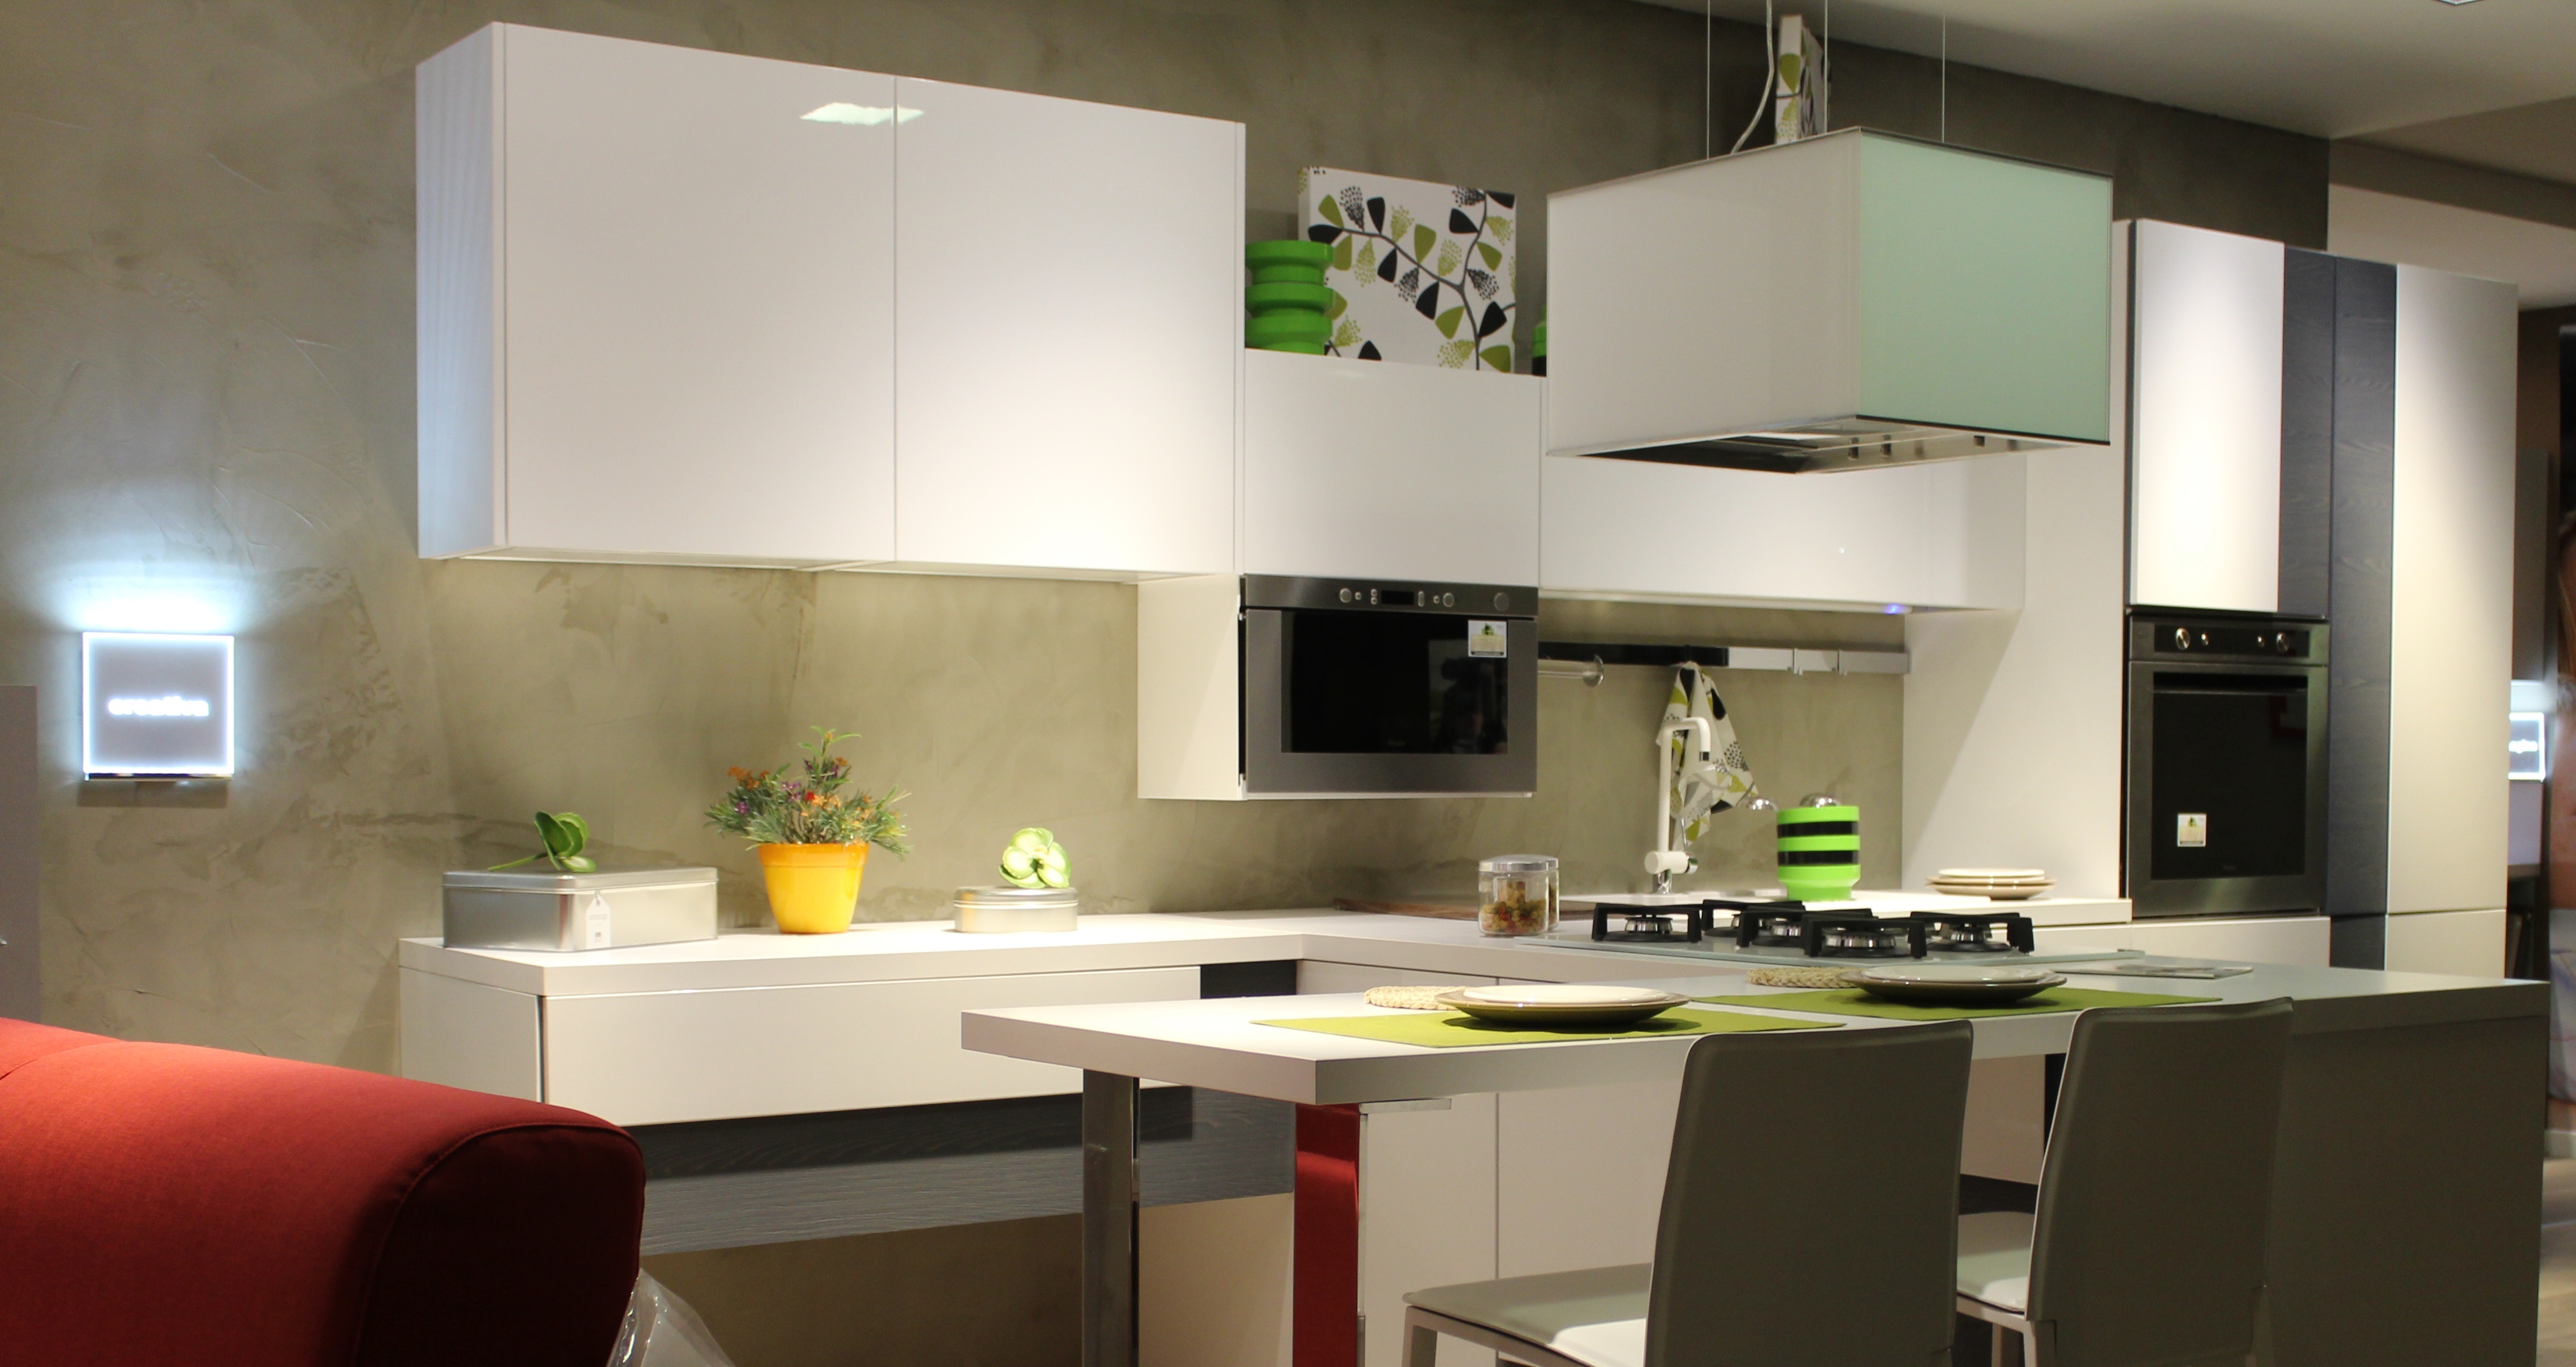
house, floor, interior, home, kitchen, property, living room, furniture, room, eat, apartment, cuisine, countertop, cook, interior design, design, estate, arre, furnishings, condominium, real estate, arredo, modern kitchen, kitchenette, interior decor, cabinetry